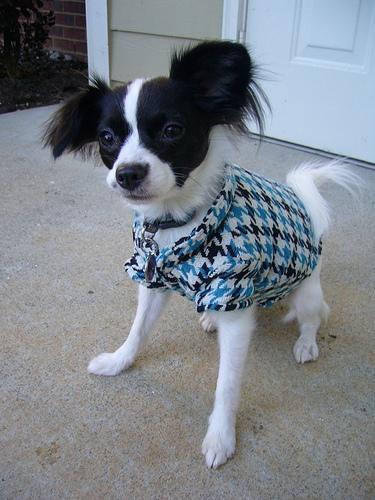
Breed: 806-n000129-papillon